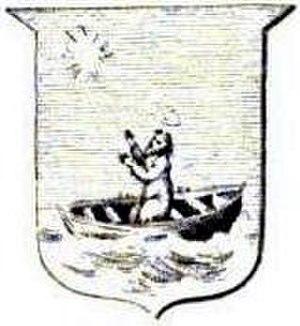
L’évêque des Îles ou évêque de Sodor est le chef ecclésiastique du diocèse de Sodor, un des treize évêchés médiévaux d'Écosse. L'évêché inclut les Hébrides et l'Île de Man, et est probablement un vestige de l'unité ecclésiastique qui s'y trouvait à l'époque d'Olaf, roi des Îles, et de l'évêque Wimund. Précédemment, il y eut de nombreux évêchés sur cette zone, comme ceux de Kingarth, Iona, Skye et Man. Il y en eut certainement de nombreux autres.